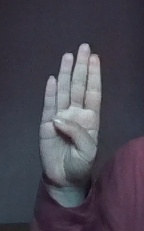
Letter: kaaf